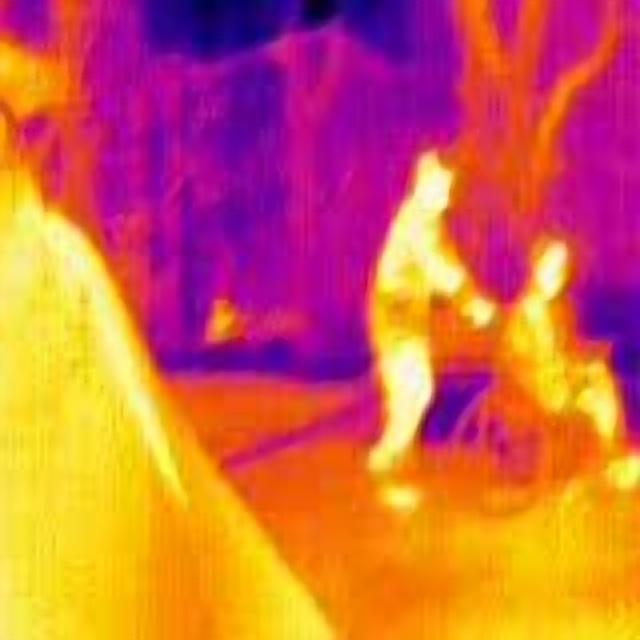
Detected objects:
label: person
label: person